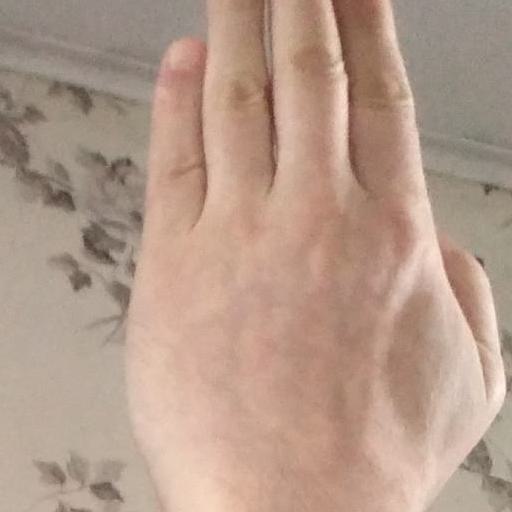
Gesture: stop_inverted